Cathedral of St. Elizabeth

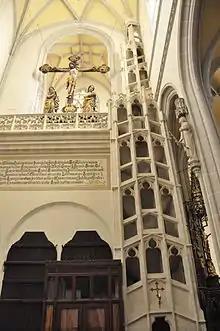
Spiral inner staircase

The use of new construction masonry invented by Peter Parler in 1420 brought about a significant change in the architecture of the cathedral. Because of a lack of written reference, the architect during this stage of construction is unknown. The aims of the design were uprightness, light materials, and spaciousness. This resulted in the construction of the three-aisle cathedral, and, in a major change of plan, counter aisles were added to the main nave.